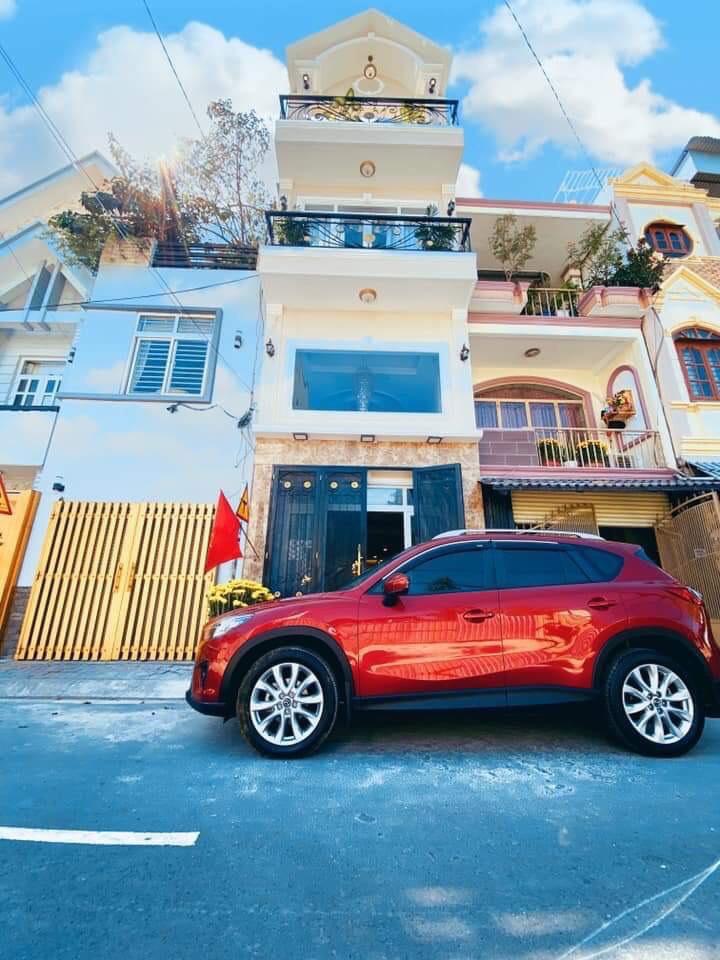
ở trước cửa các ngôi nhà trên dãy có sự xuất hiện của một chiếc xe hơi